History of the French Navy

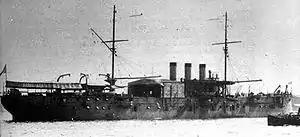
.

In the nineteenth century, the navy recovered to become the second finest in the world after the Royal Navy.